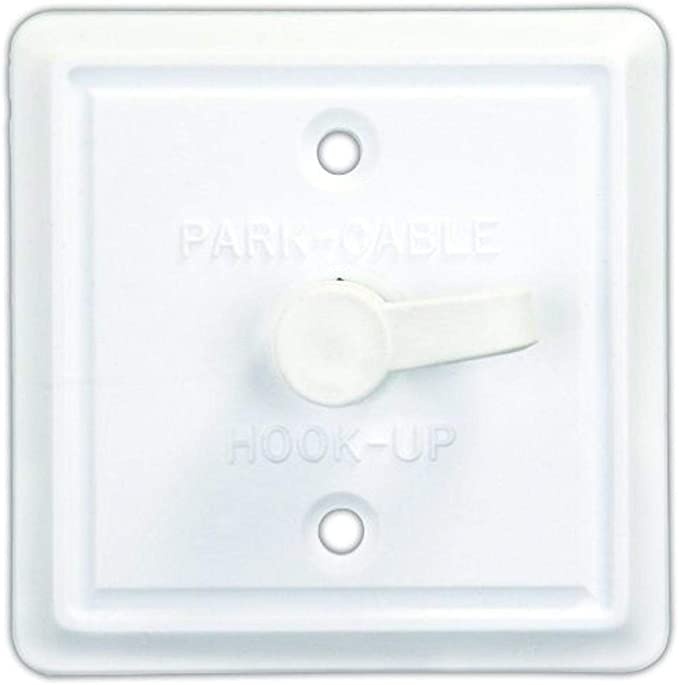
TV Cable Entry Plate
Can be used in HD/Satellite TV connections Comes with a 75 ohm F-Style connector Works with any F-Style coax connection Polar White Cutout: 0.75" x 0.75", Outside Dim: 2.70” x 2.70” Technical Details Manufacturer ‎JR Products Place of Business ‎LINO LAKES, MN, 55038 US Brand ‎JR Products Model ‎47795 Product Dimensions ‎13.97 x 2.87 x 0.25 cm; 22.68 Grams Item model number ‎47795 Is Discontinued By Manufacturer ‎No Manufacturer part number ‎47795 Item Weight ‎22.7 g Country of origin ‎USA
Brand: RV Parts To Go
Category: Electronics > Video > Satellite & Cable TV